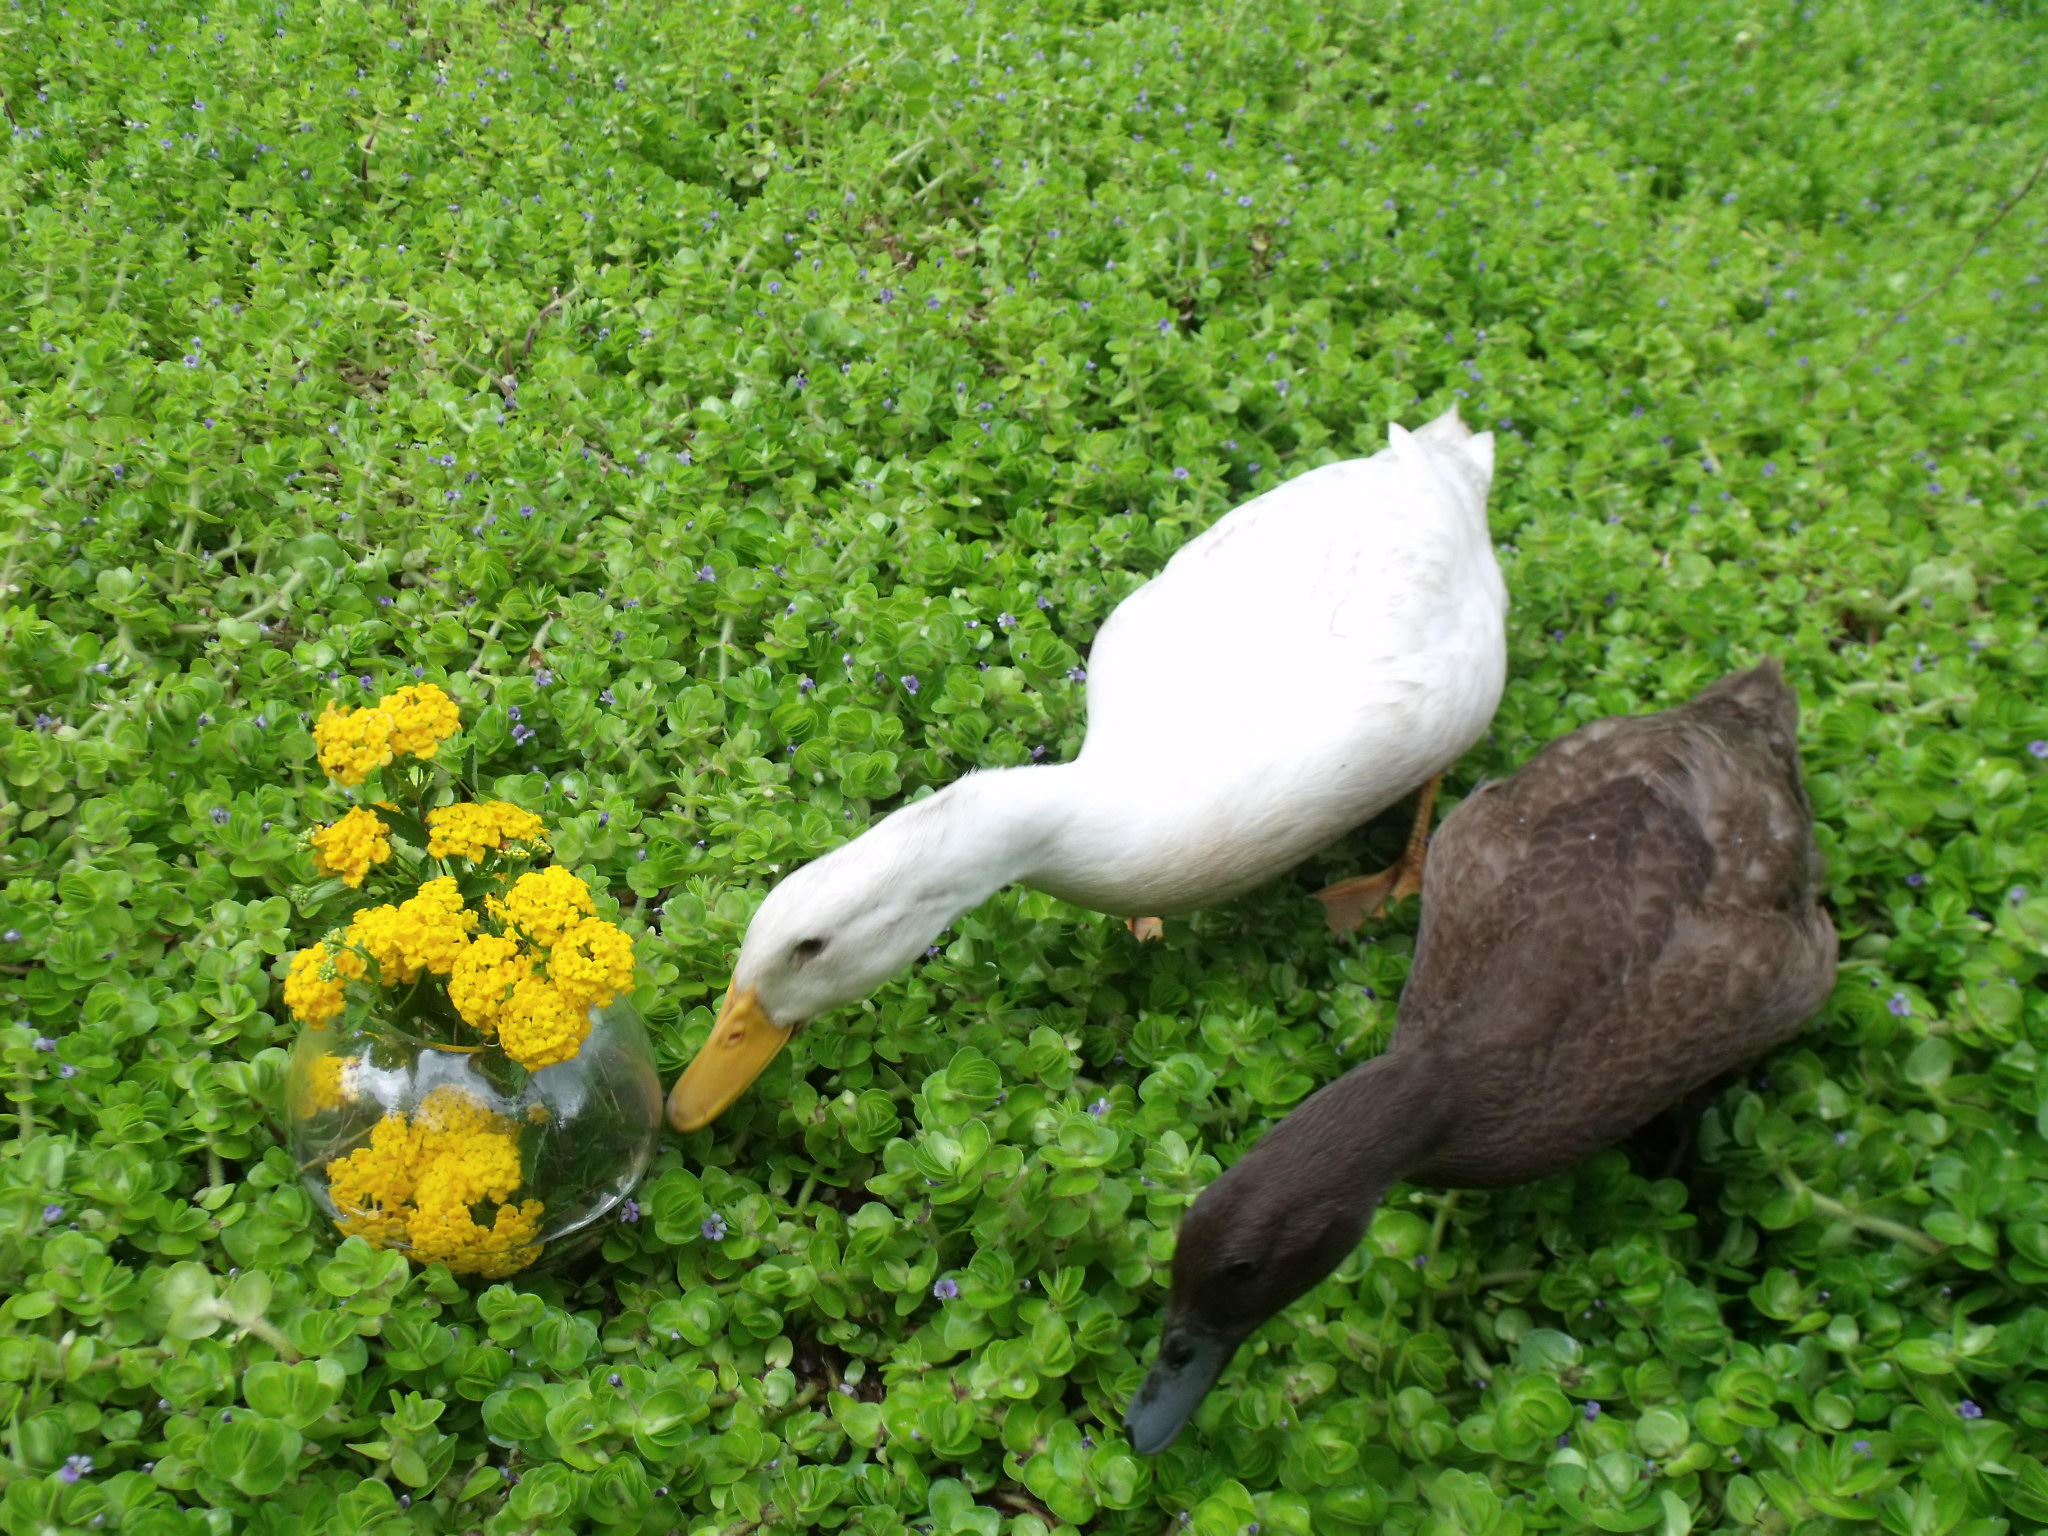
ducks, white duck, black duck, pond, green, yellow flowers, nature, birds, twins, quack, two animals, bird, fauna, nature reserve, beak, grass, water bird, duck, waterfowl, ducks geese and swans, wildlife